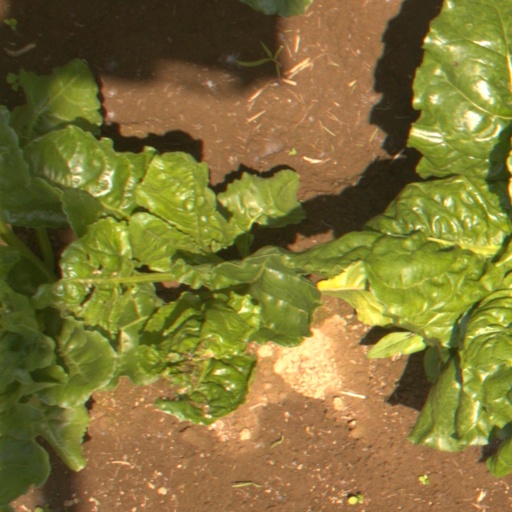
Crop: sugar beet